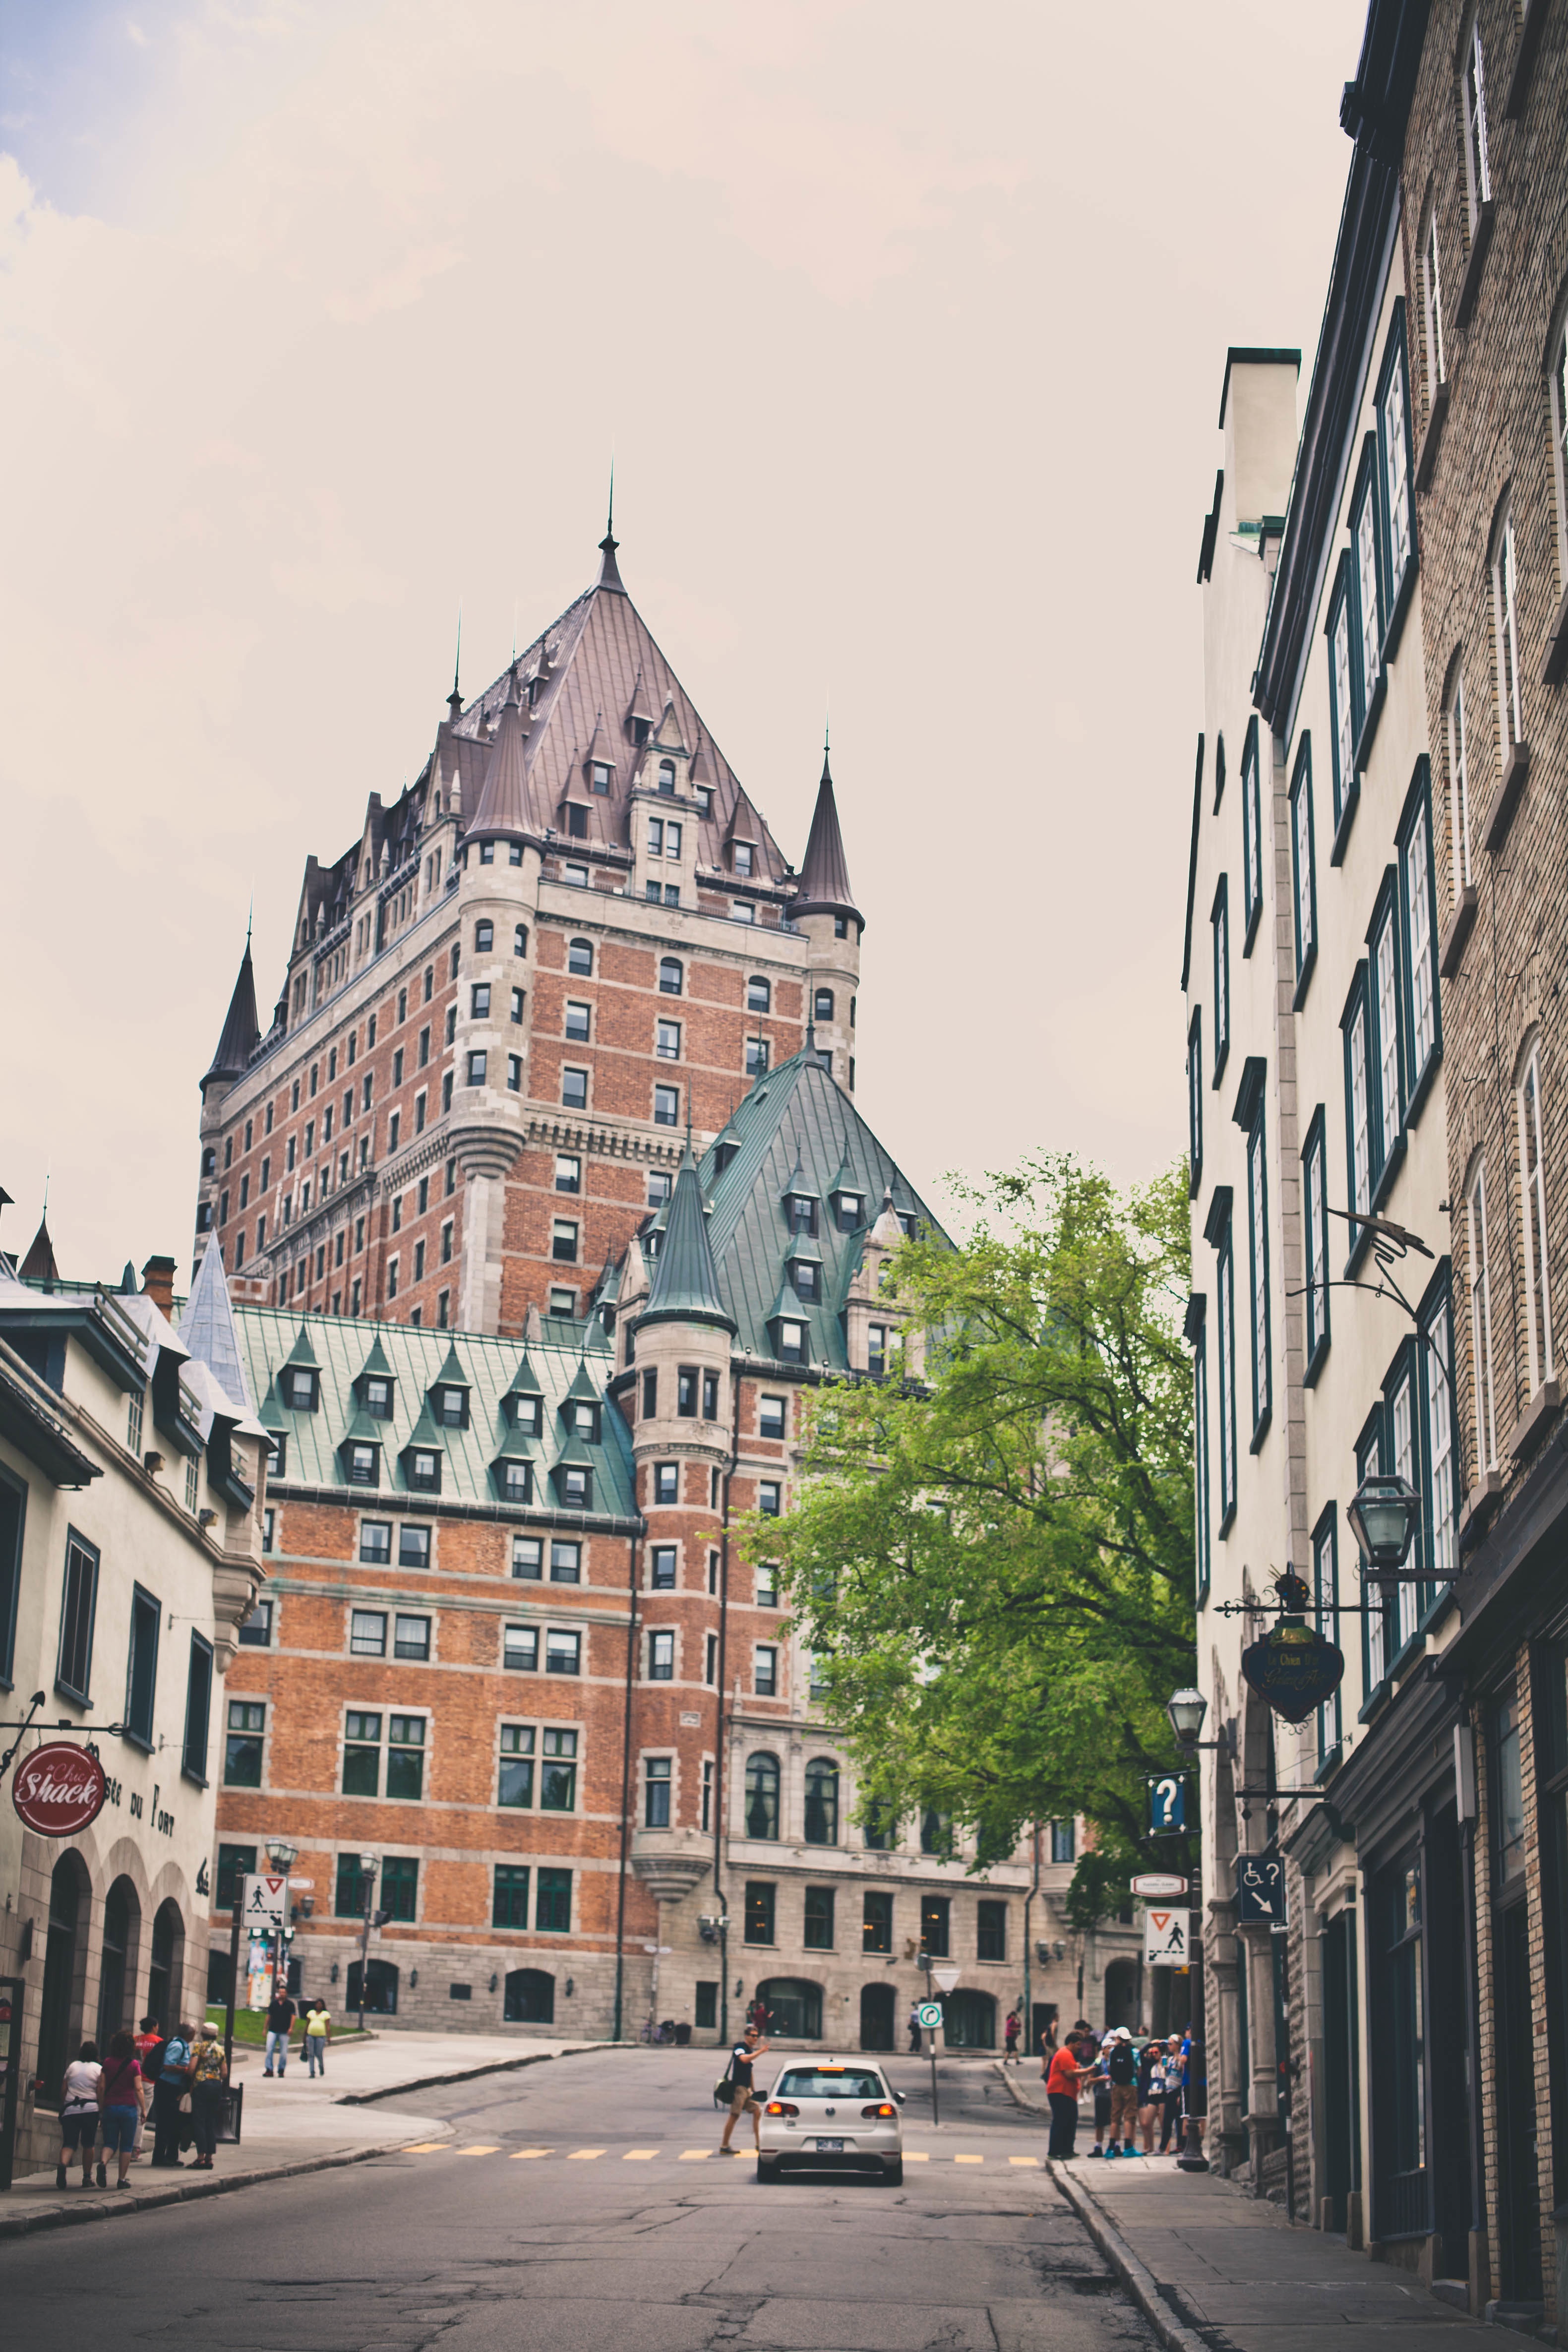
architecture, road, street, town, city, cityscape, downtown, landmark, facade, lane, waterway, tower block, infrastructure, town square, neighbourhood, urban area, residential area, human settlement